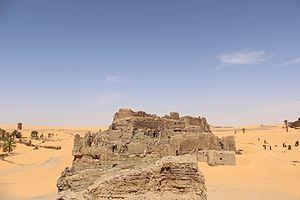
Aghlad ou Arhlad est un Ksar au Sahara algérien dans la région du Gourara au nord-ouest de Timimoun. Aghlad se trouve entre deux Ksour qui ont joué un rôle important dans l'histoire du Gourara; Tin Ziri et Ouled Said.